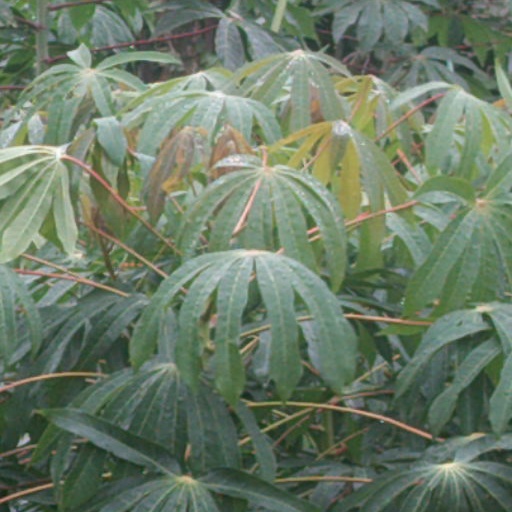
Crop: cassava